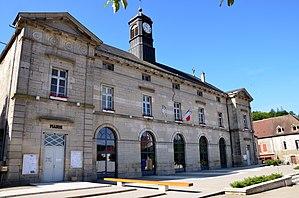
Bâtiment de la mairie et salle des fêtes de Bligny-sur-Ouche (Côte-d'Or, France).
Bligny-sur-Ouche est une commune française située dans le canton d'Arnay-le-Duc du département de la Côte-d'Or, en région Bourgogne-Franche-Comté.